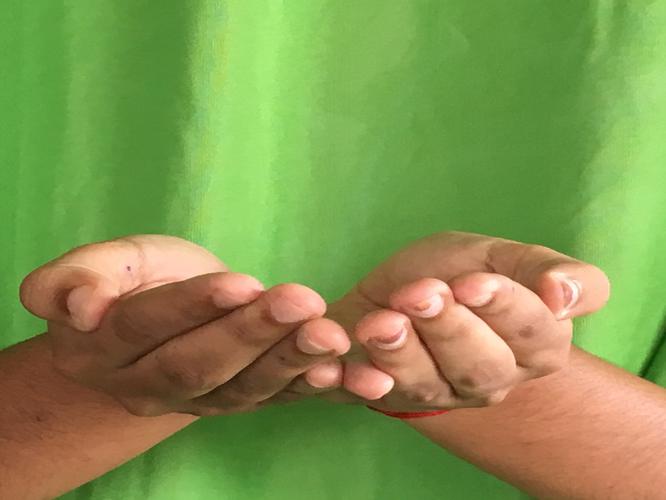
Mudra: Pushpaputa
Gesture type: double_hand